Matador (company)

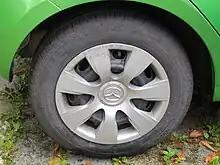
Automobile tire Matador Stella 2 175/65 R 14 (2017)

The company arose in the town of Púchov in 1947 as a "national enterprise" that was split off from the old firm Matador Bratislava.